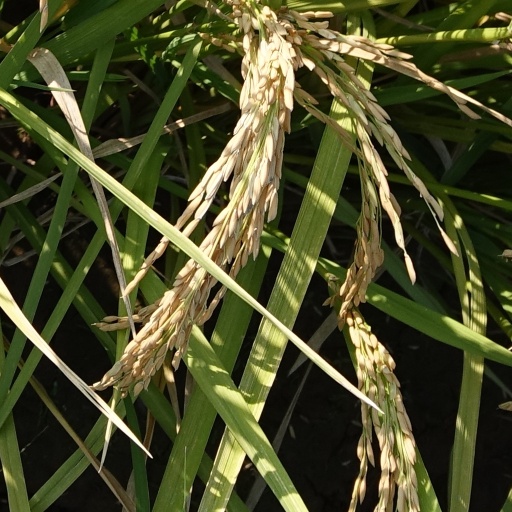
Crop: rice